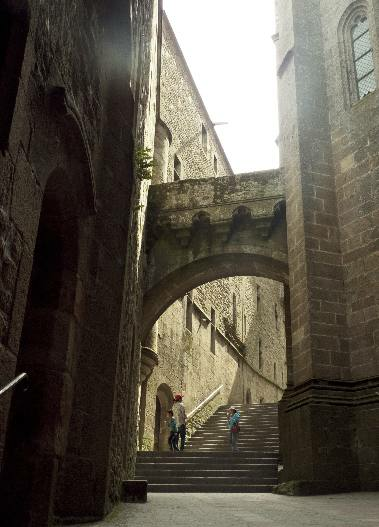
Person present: No